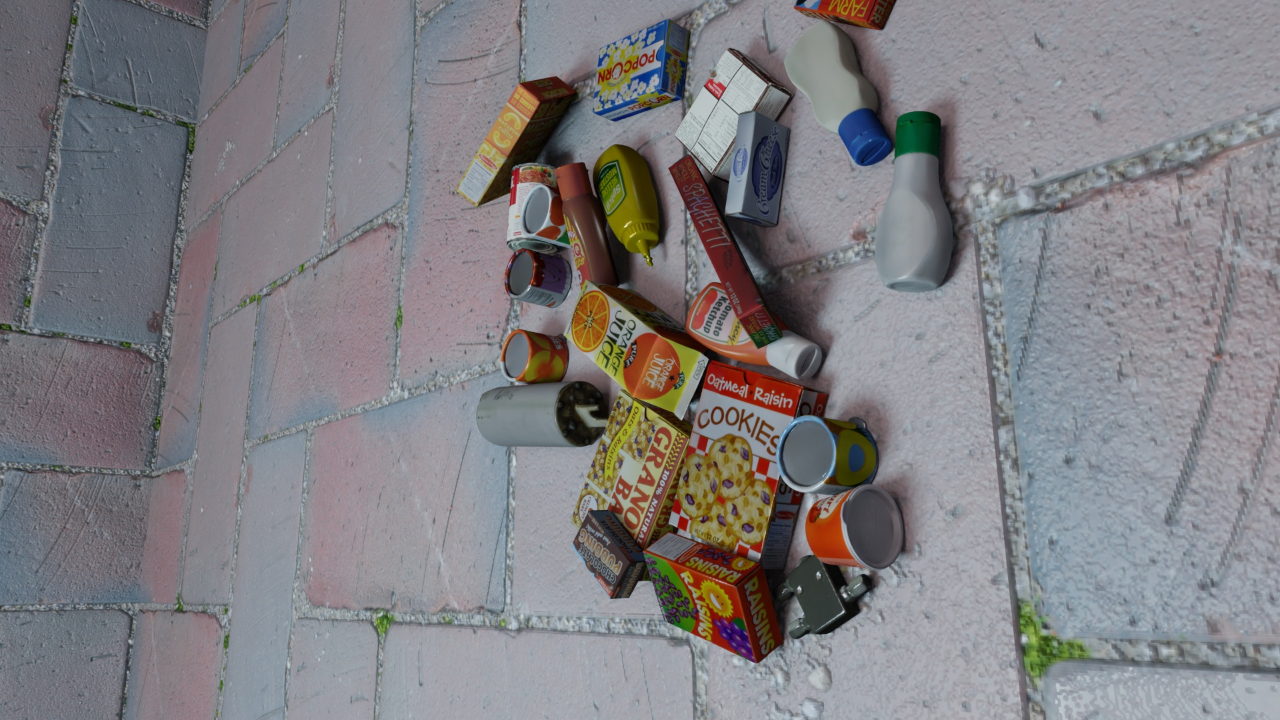
Question:
What are the five normalized (x, y) points between 0 and 1 in the image that outline the grasp plane for the bottle of creamy ranch dressing? Your answer should be as Grasp center: [], Left finger base: [], Right finger base: [], Left finger tip: [], Right finger tip: [].
Answer: Grasp center: [0.677344, 0.245833], Left finger base: [0.717969, 0.216667], Right finger base: [0.641406, 0.270833], Left finger tip: [0.748437, 0.238889], Right finger tip: [0.671094, 0.288889]